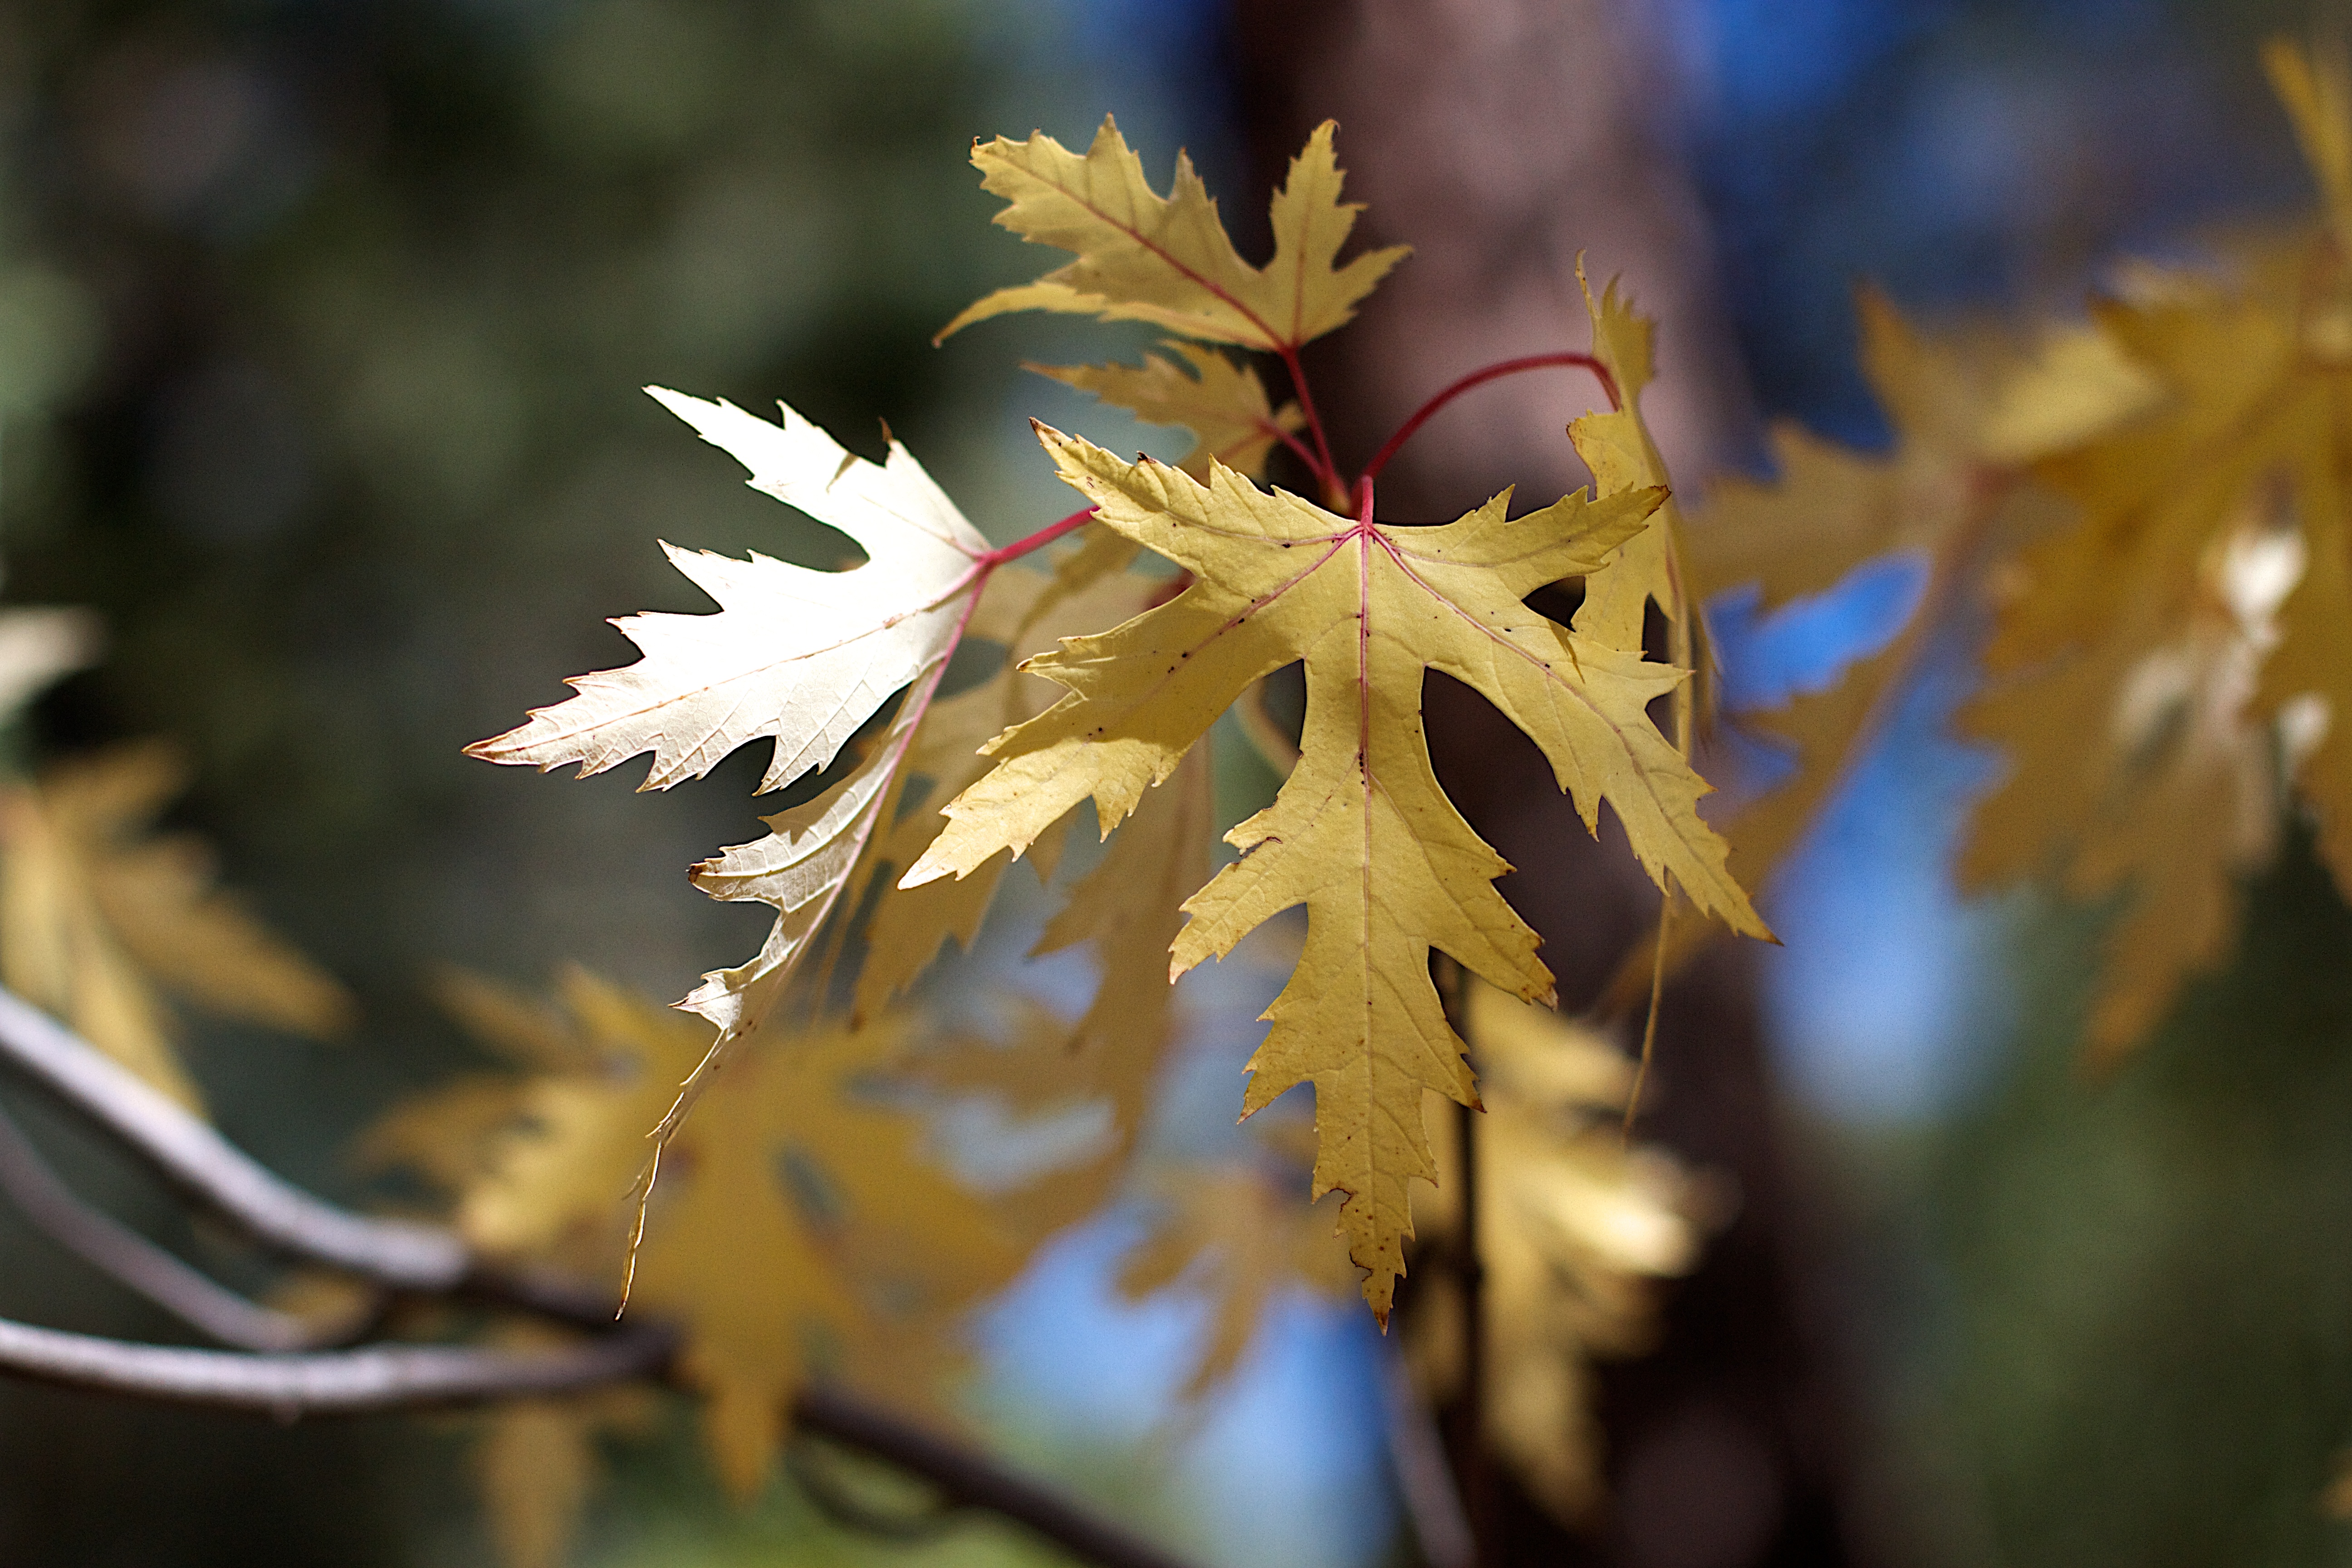
tree, nature, branch, blossom, plant, sunlight, leaf, flower, spring, green, autumn, botany, yellow, flora, season, maple tree, maple leaf, close up, macro photography, flowering plant, woody plant, land plant